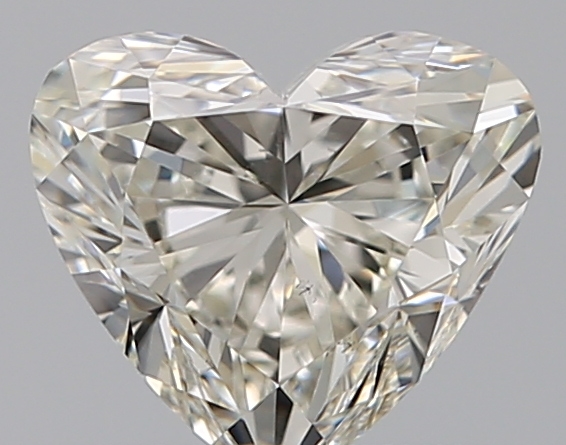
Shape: heart
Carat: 0.72
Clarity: VS1
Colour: J
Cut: EX
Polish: EX
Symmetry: VG
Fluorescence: N
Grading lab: GIA
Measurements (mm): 5.51 x 6.16 x 3.51